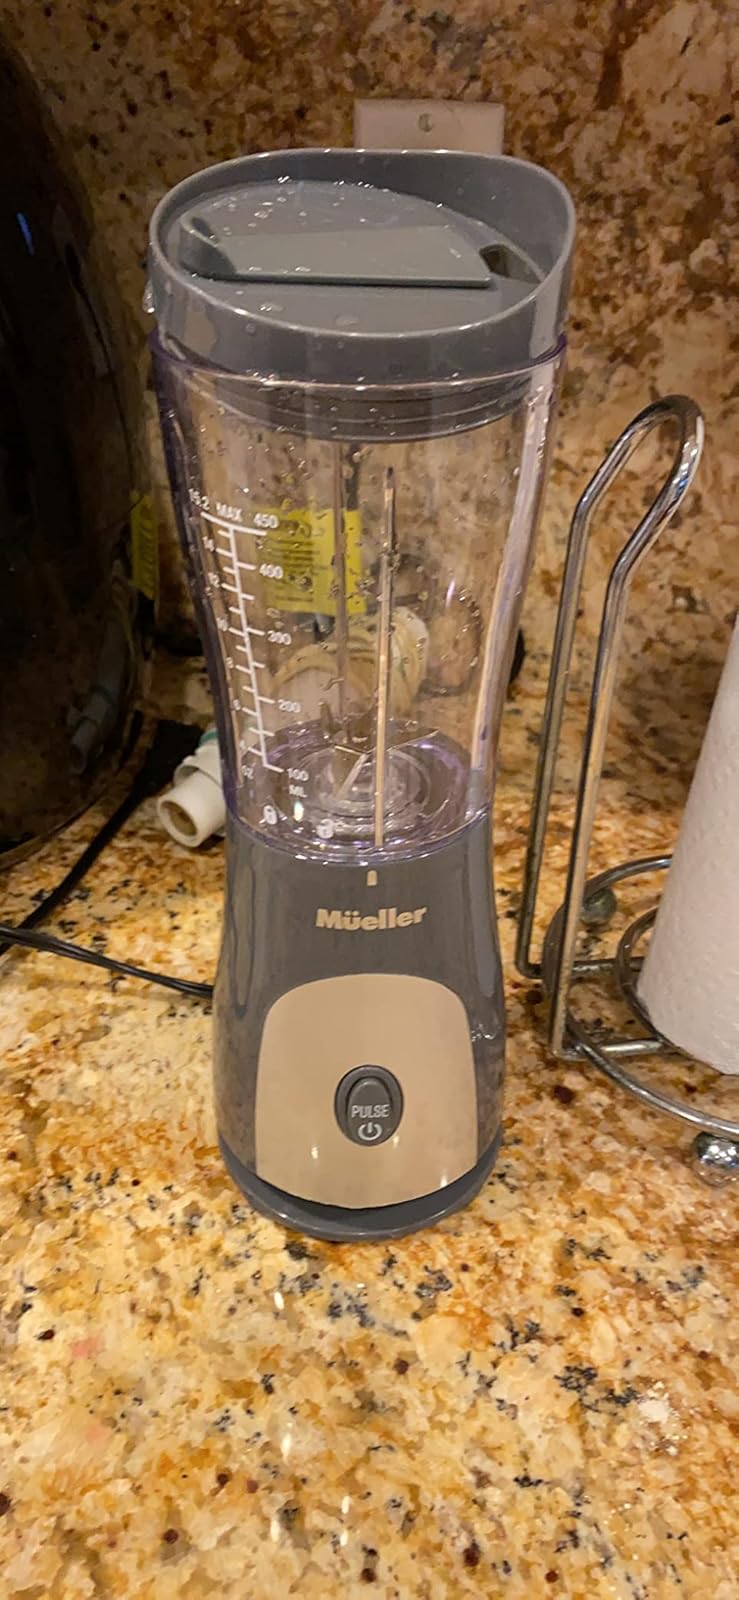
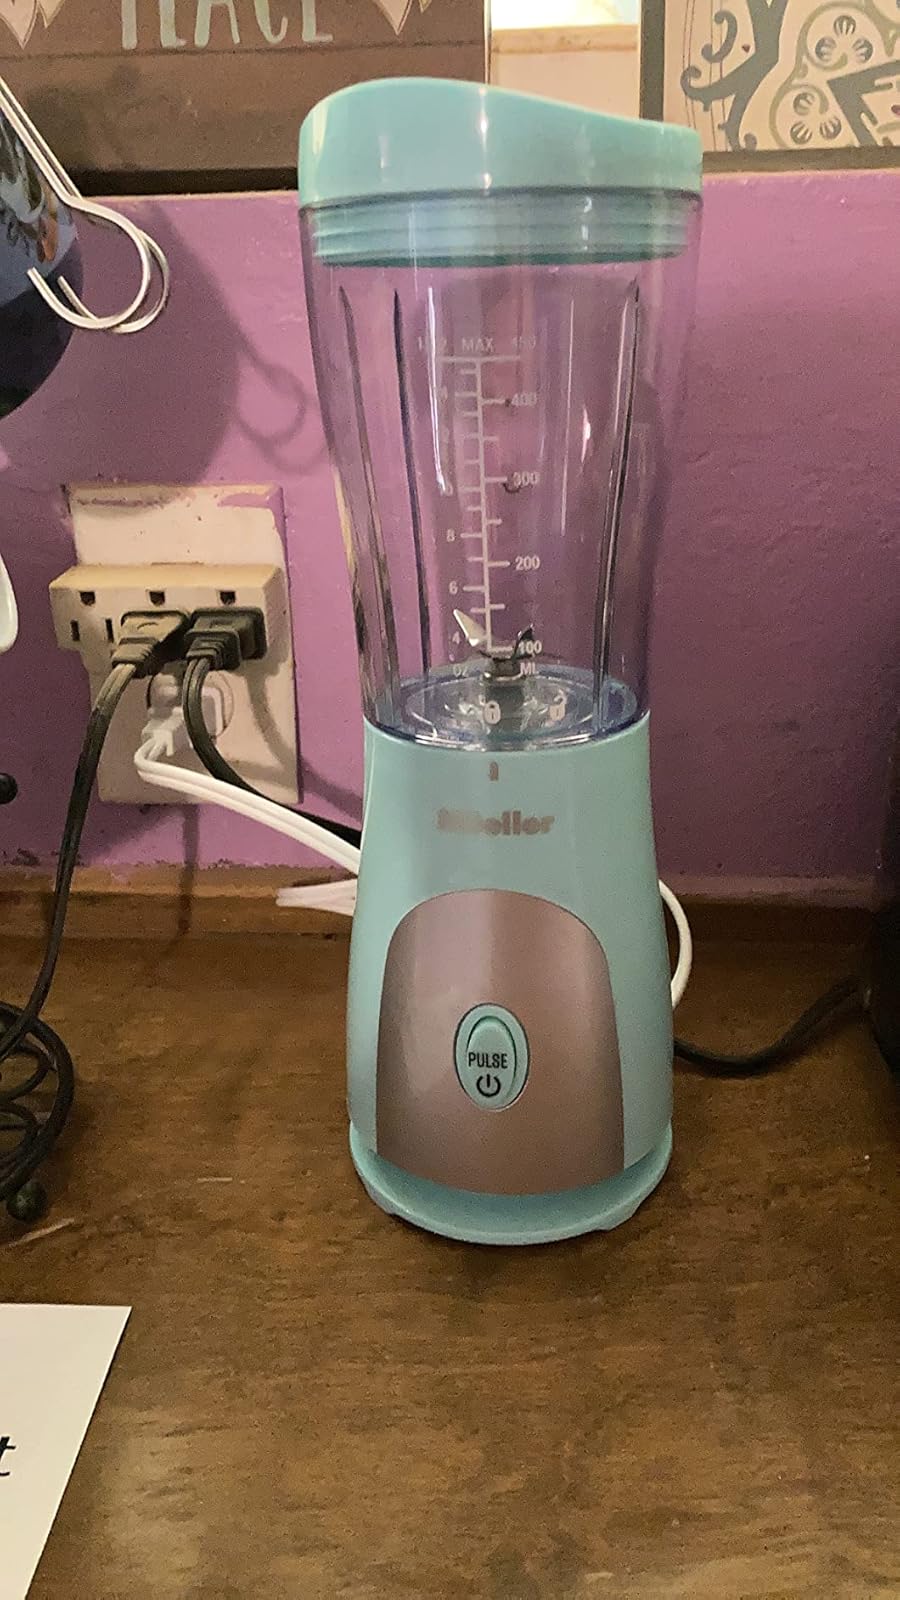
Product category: items_blender
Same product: no